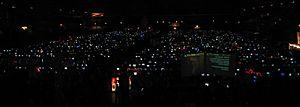
The Gathering est une demoparty organisée tous les ans à Hamar, en Norvège, pendant cinq jours à partir du mercredi précédent Pâques. Il s'agit d'un des plus grands événements de ce genre au monde, attirant plus de 5 000 personnes.